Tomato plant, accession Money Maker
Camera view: tilt-top (135 deg); turntable rotation: 30 degrees
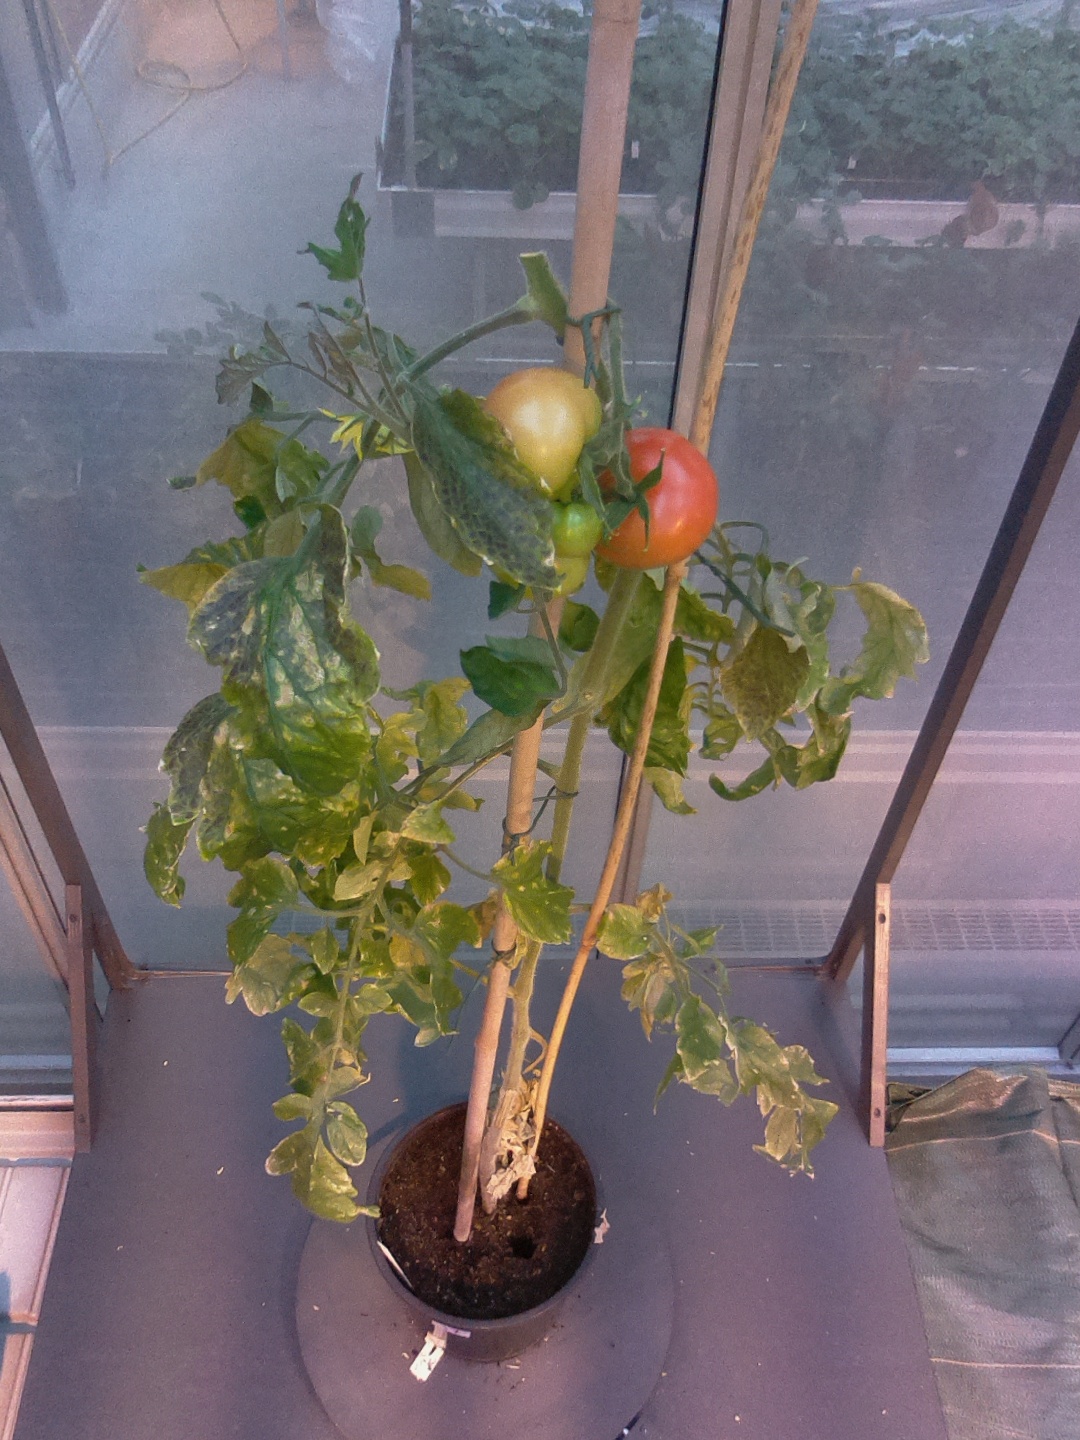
BBCH growth stage 80: fruits start showing typical ripe color (orange -> red)